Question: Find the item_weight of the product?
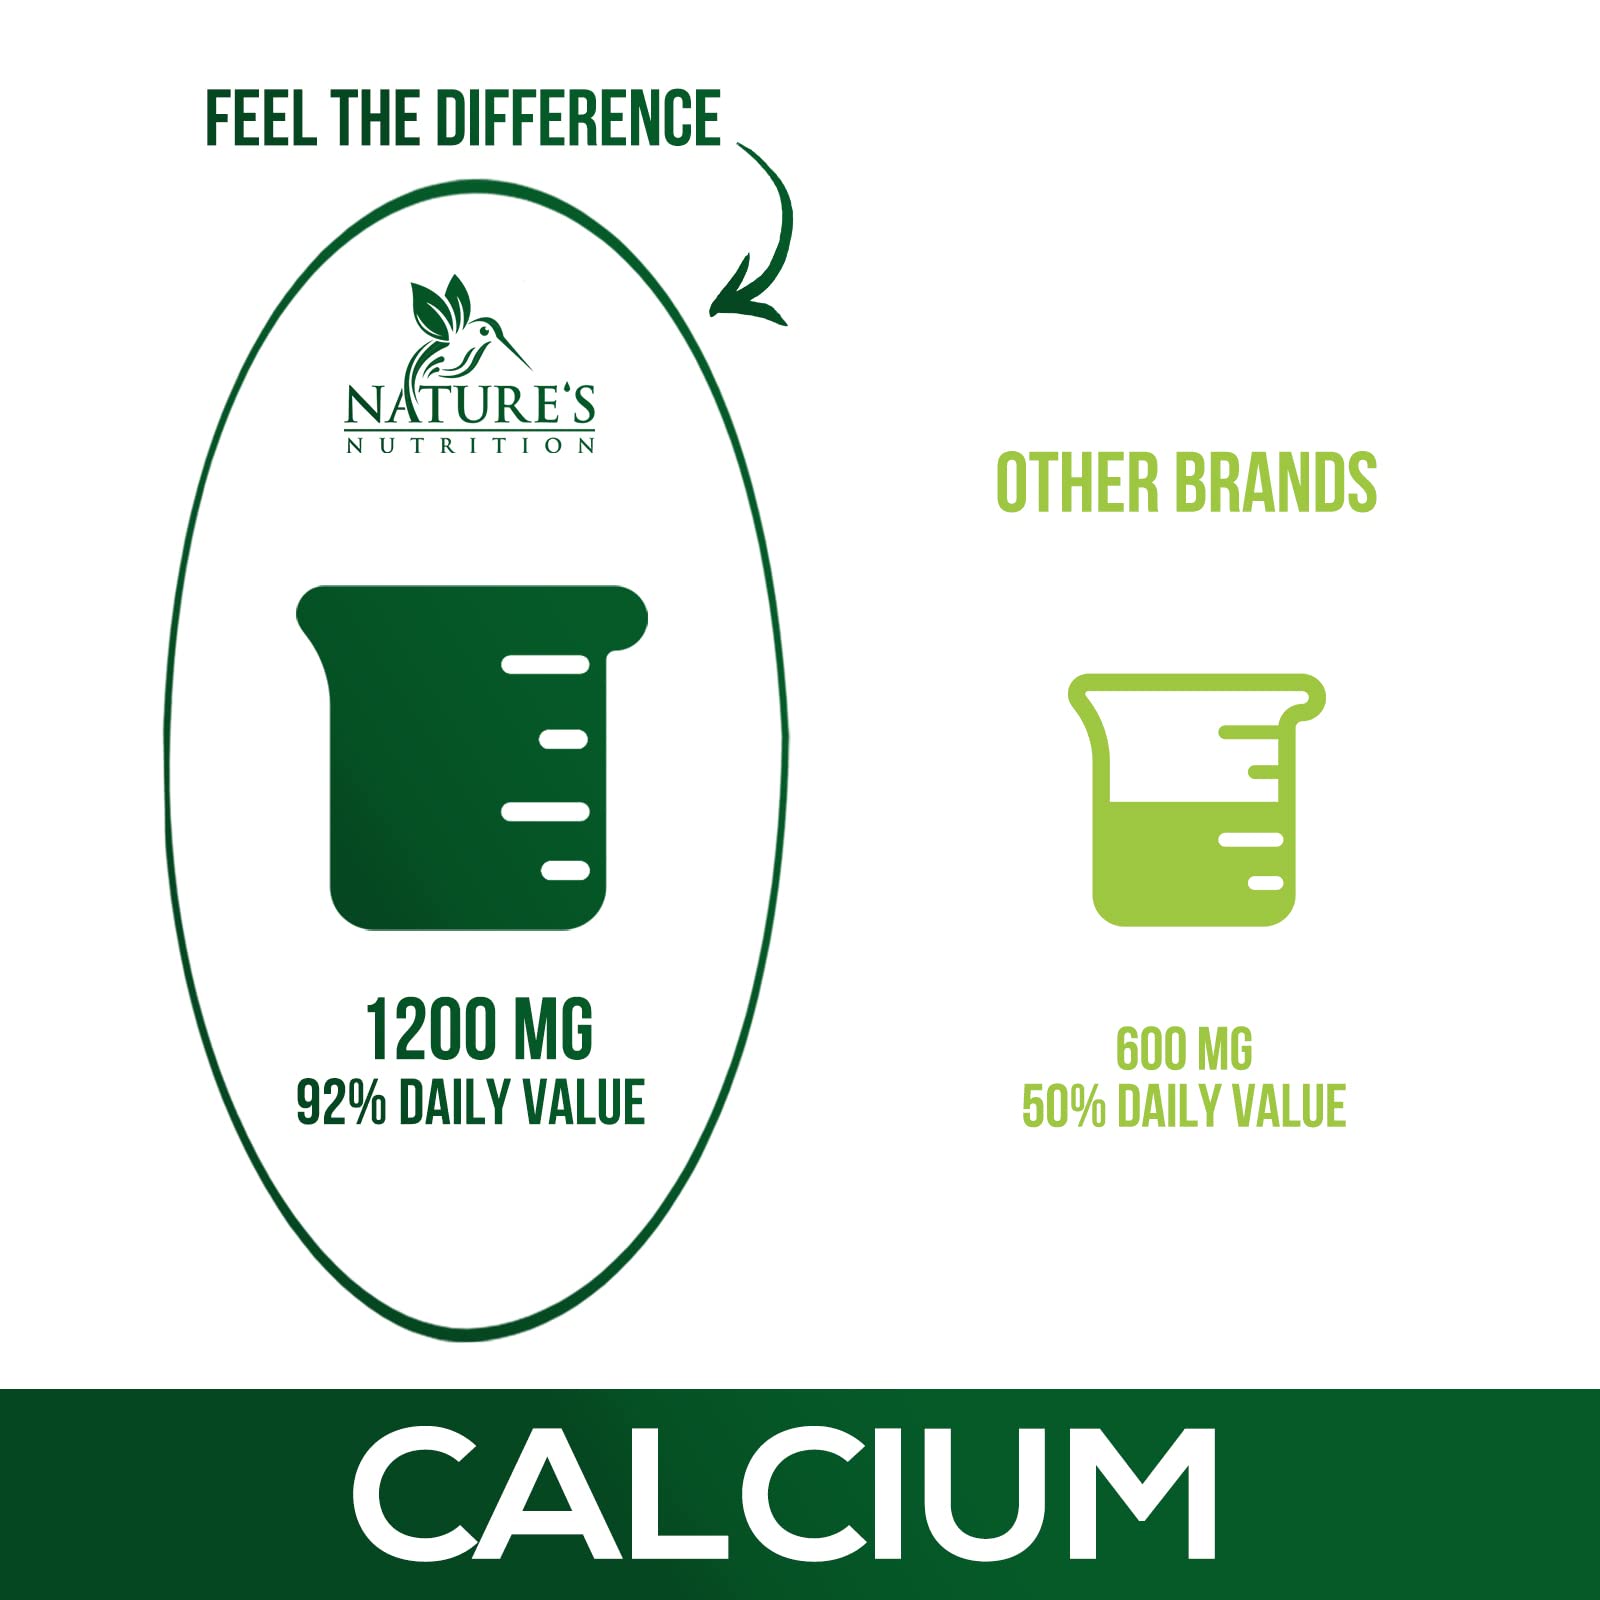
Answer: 1200.0 milligram